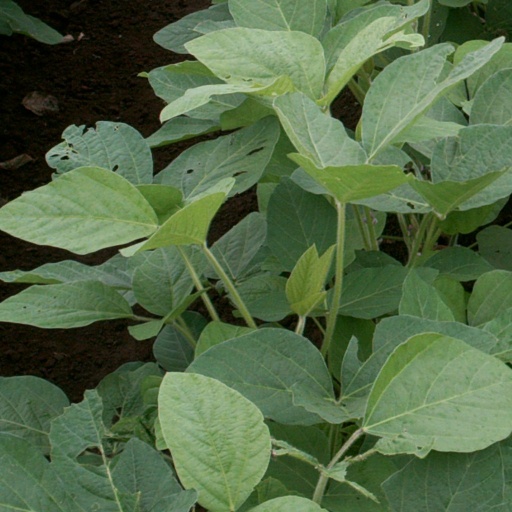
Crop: soybean